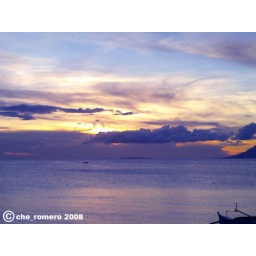
the beach front of our rest house in mabua, surigao del norte. picture taken with a 3.2mp camfone.